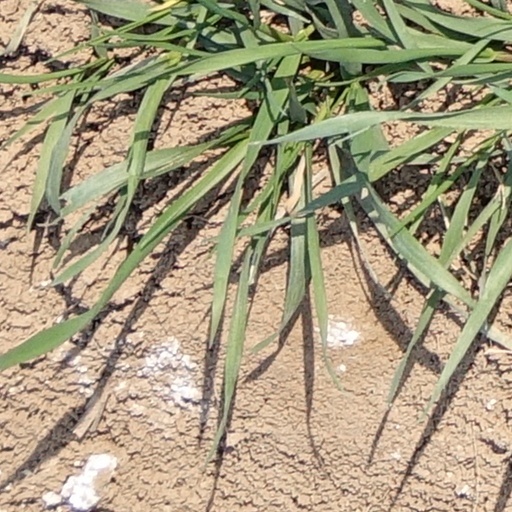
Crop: wheat